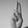
ASL letter: U